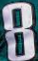
Number: 8